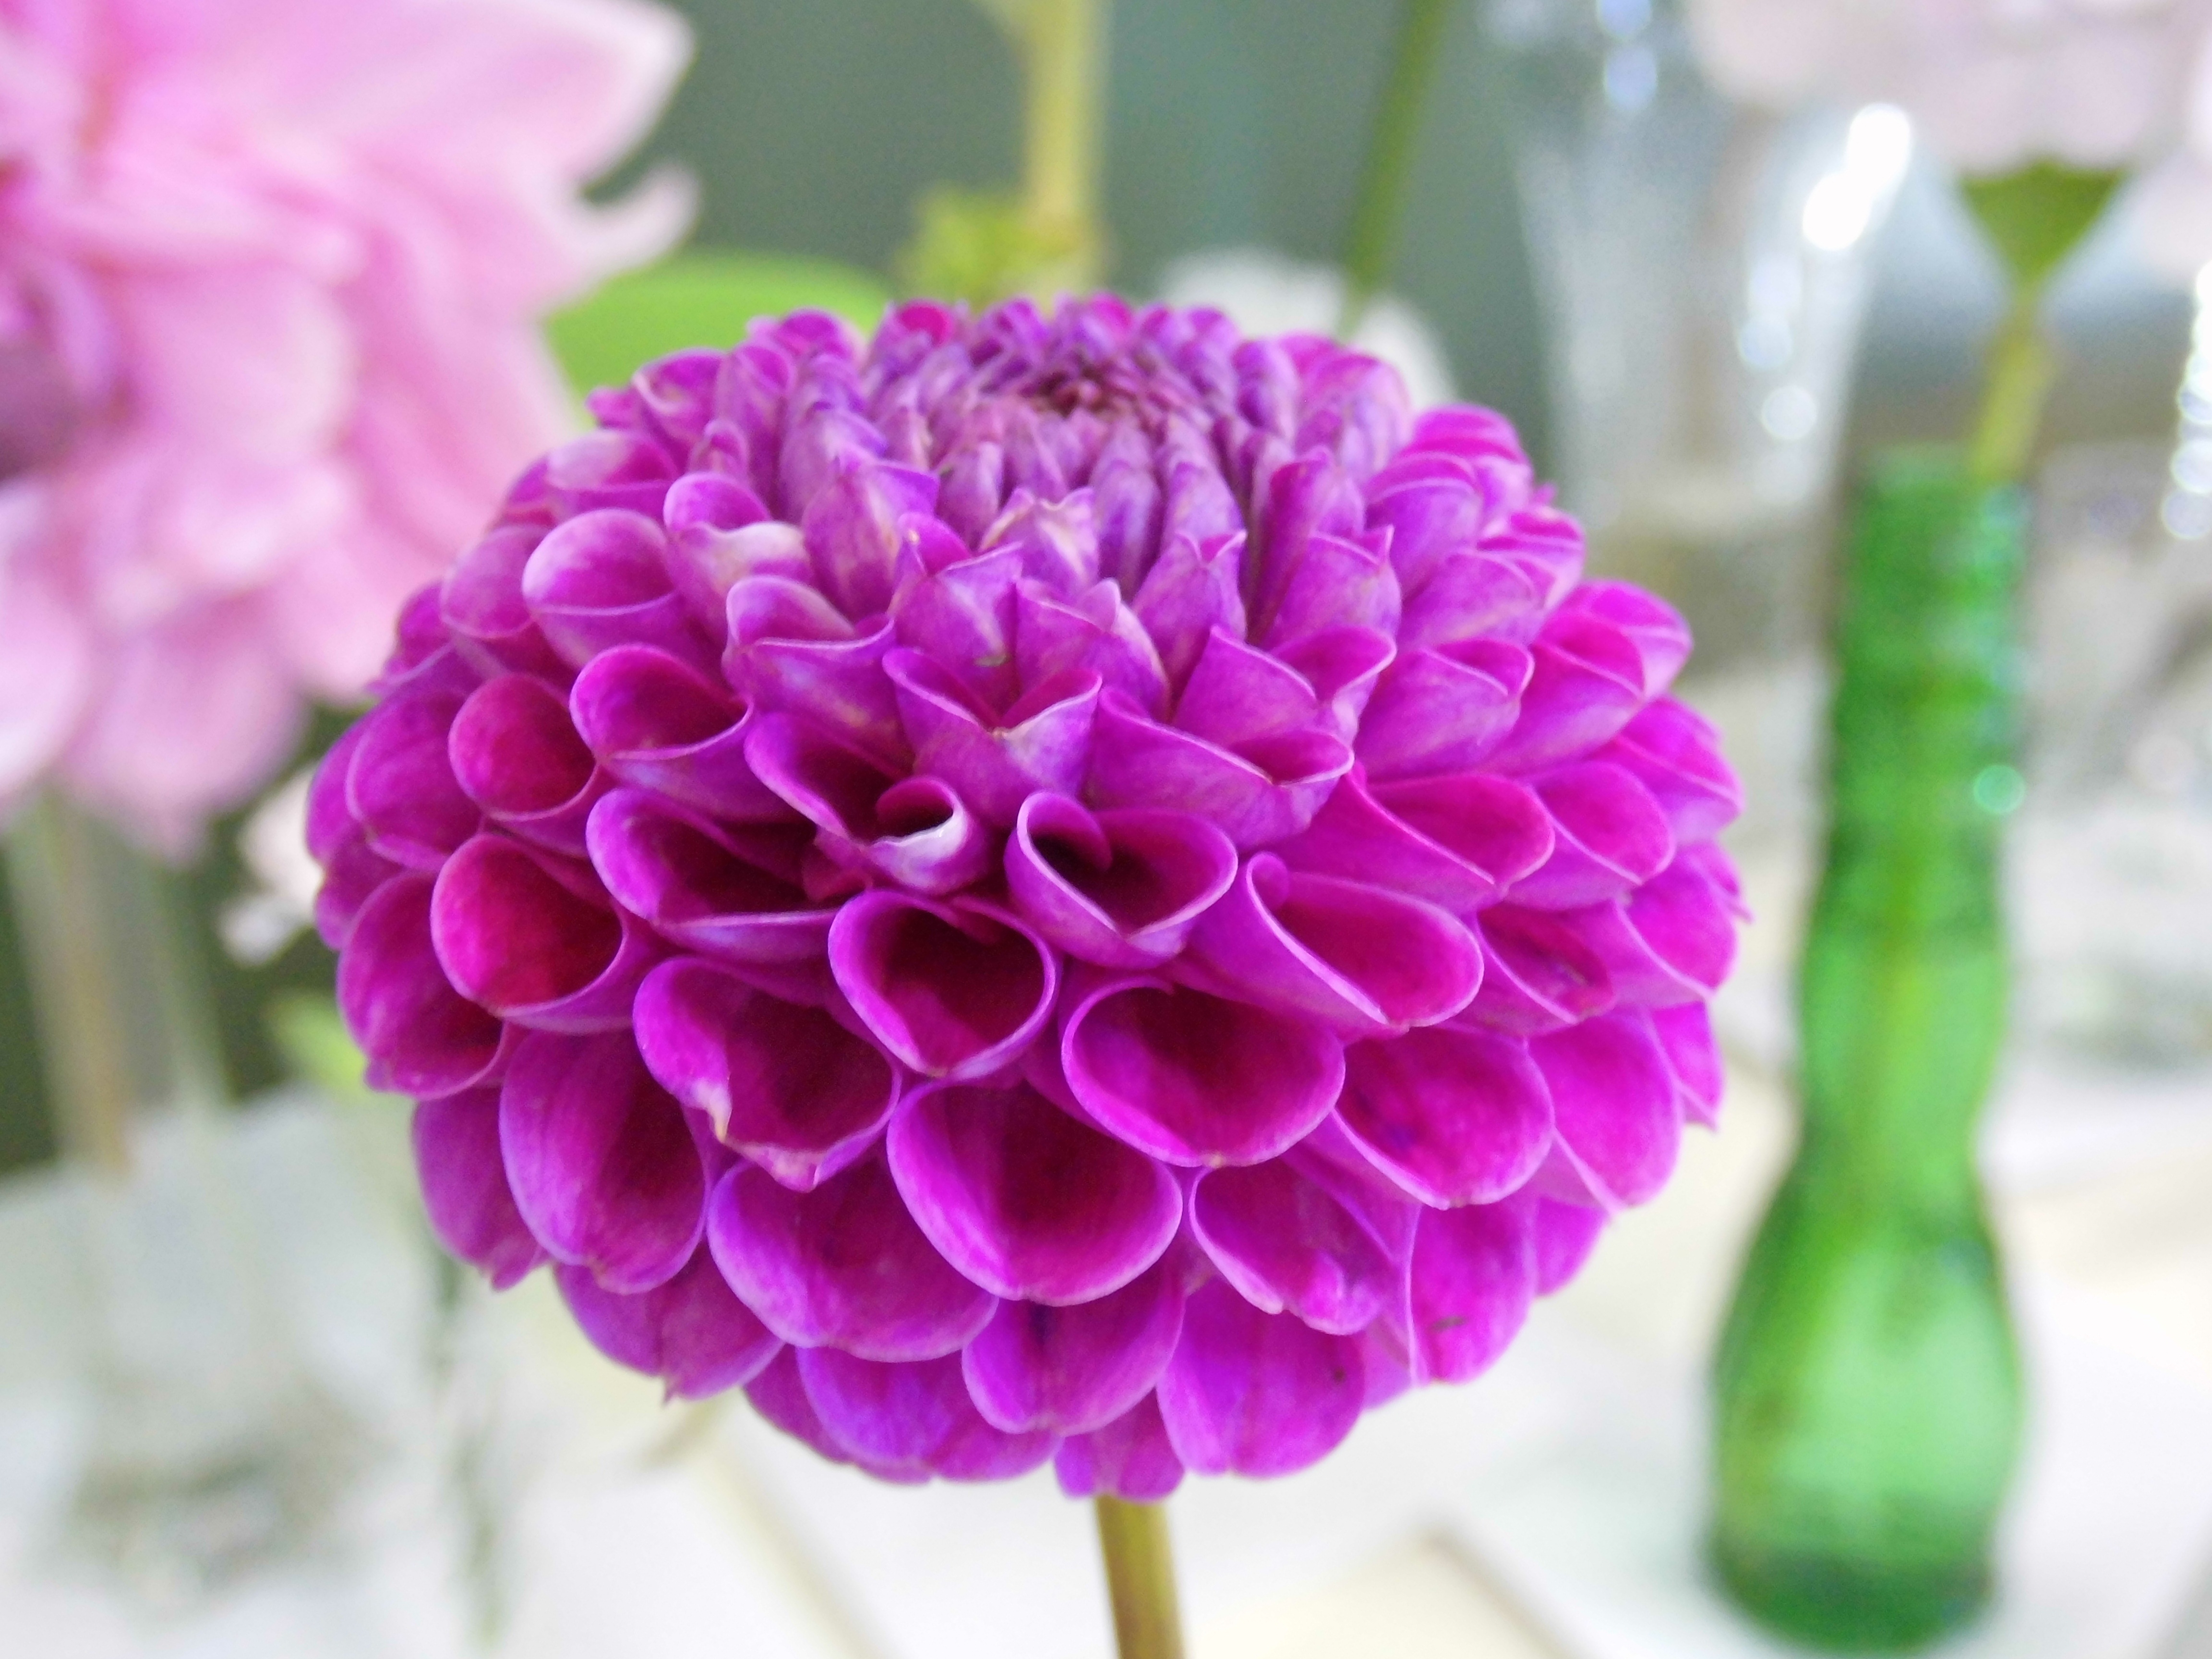
blossom, plant, flower, purple, petal, floral, closeup, pink, flora, dahlia, beautiful, floristry, flowering plant, daisy family, flower bouquet, cut flowers, floral design, land plant, flower arranging